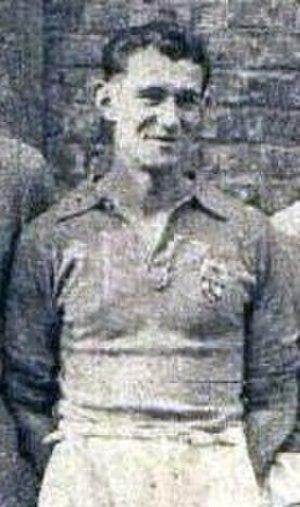
André Riou (en 1943).
Le Standard de Liège est un club de football belge de la ville de Liège, qui évolue en Division 1A.
André Riou est un joueur de football français, né le 8 août 1918 à Moulins et mort le 3 octobre 2005 à Villefranche-de-Lauragais, ayant évolué au Toulouse FC à la fin des années 1930 comme attaquant, essentiellement connu par la suite pour sa carrière d'entraîneur hors des frontières hexagonales.